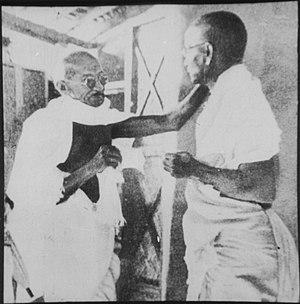
Vinoba Bhave, né le 11 septembre 1895 et mort le 15 novembre 1982, est un disciple de Gandhi, dont il a poursuivi et amplifié le travail après sa mort.